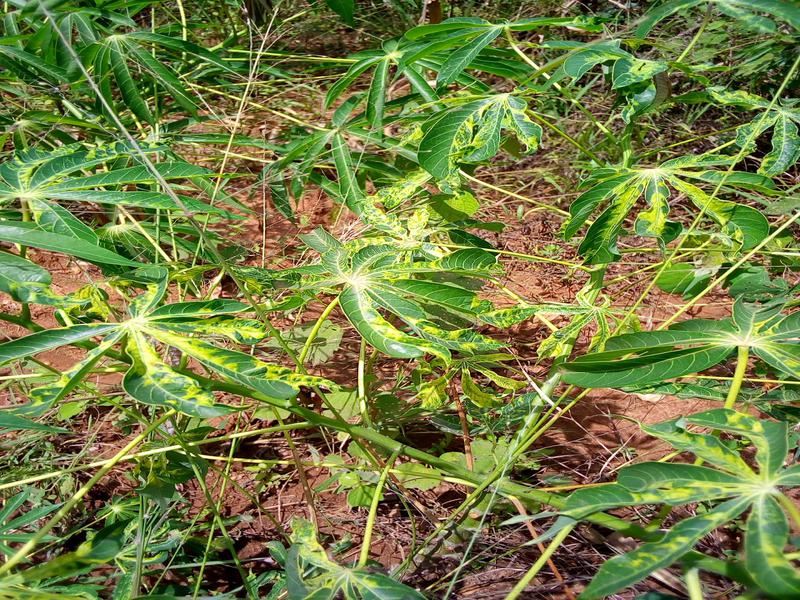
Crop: cassava
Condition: mosaic_disease